Cultural views on the midriff and navel

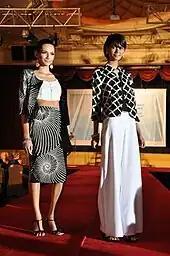
Malay models in attire that covers the navel at a fashion show in Kuala Lumpur in April 2011

In 2004, the President of Indonesia Susilo Bambang Yudhoyono spoke out against exposed navels, saying, "Indonesian women, who are known for their courtesy, should refrain from exposing their midriffs or belly buttons, which now seems to be taken for granted. There are many ways to express beauty, as part of aesthetics, and to express freedom but not by showing things that lead to pornography." He further added that while the state could not dictate dress codes, citizens were expected to respect the country's moral values and courtesy. A week later, a cabinet minister quoted Yudhoyono as saying that he felt "disturbed and uneasy" to see television shows in which women exposed their navels.